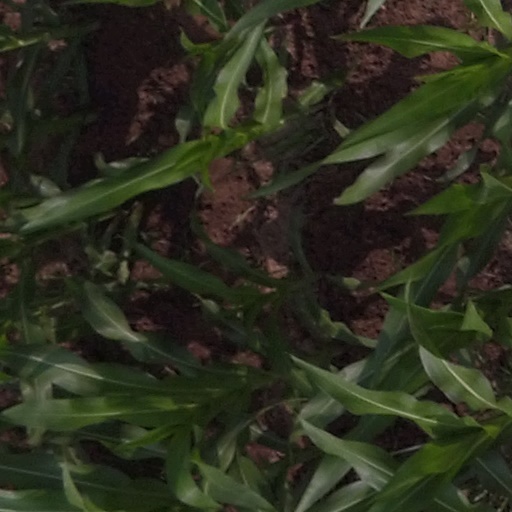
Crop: maize; corn